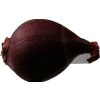
Label: red_onion